William Elvis Sloan

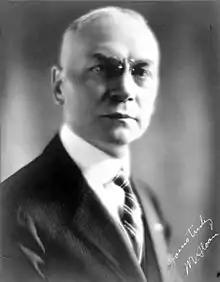

William Elvis Sloan I (October 1867 – June 25, 1961) invented the Flushometer flushing mechanism for toilets and urinals. It is installed in millions of commercial, institutional and industrial restrooms worldwide.